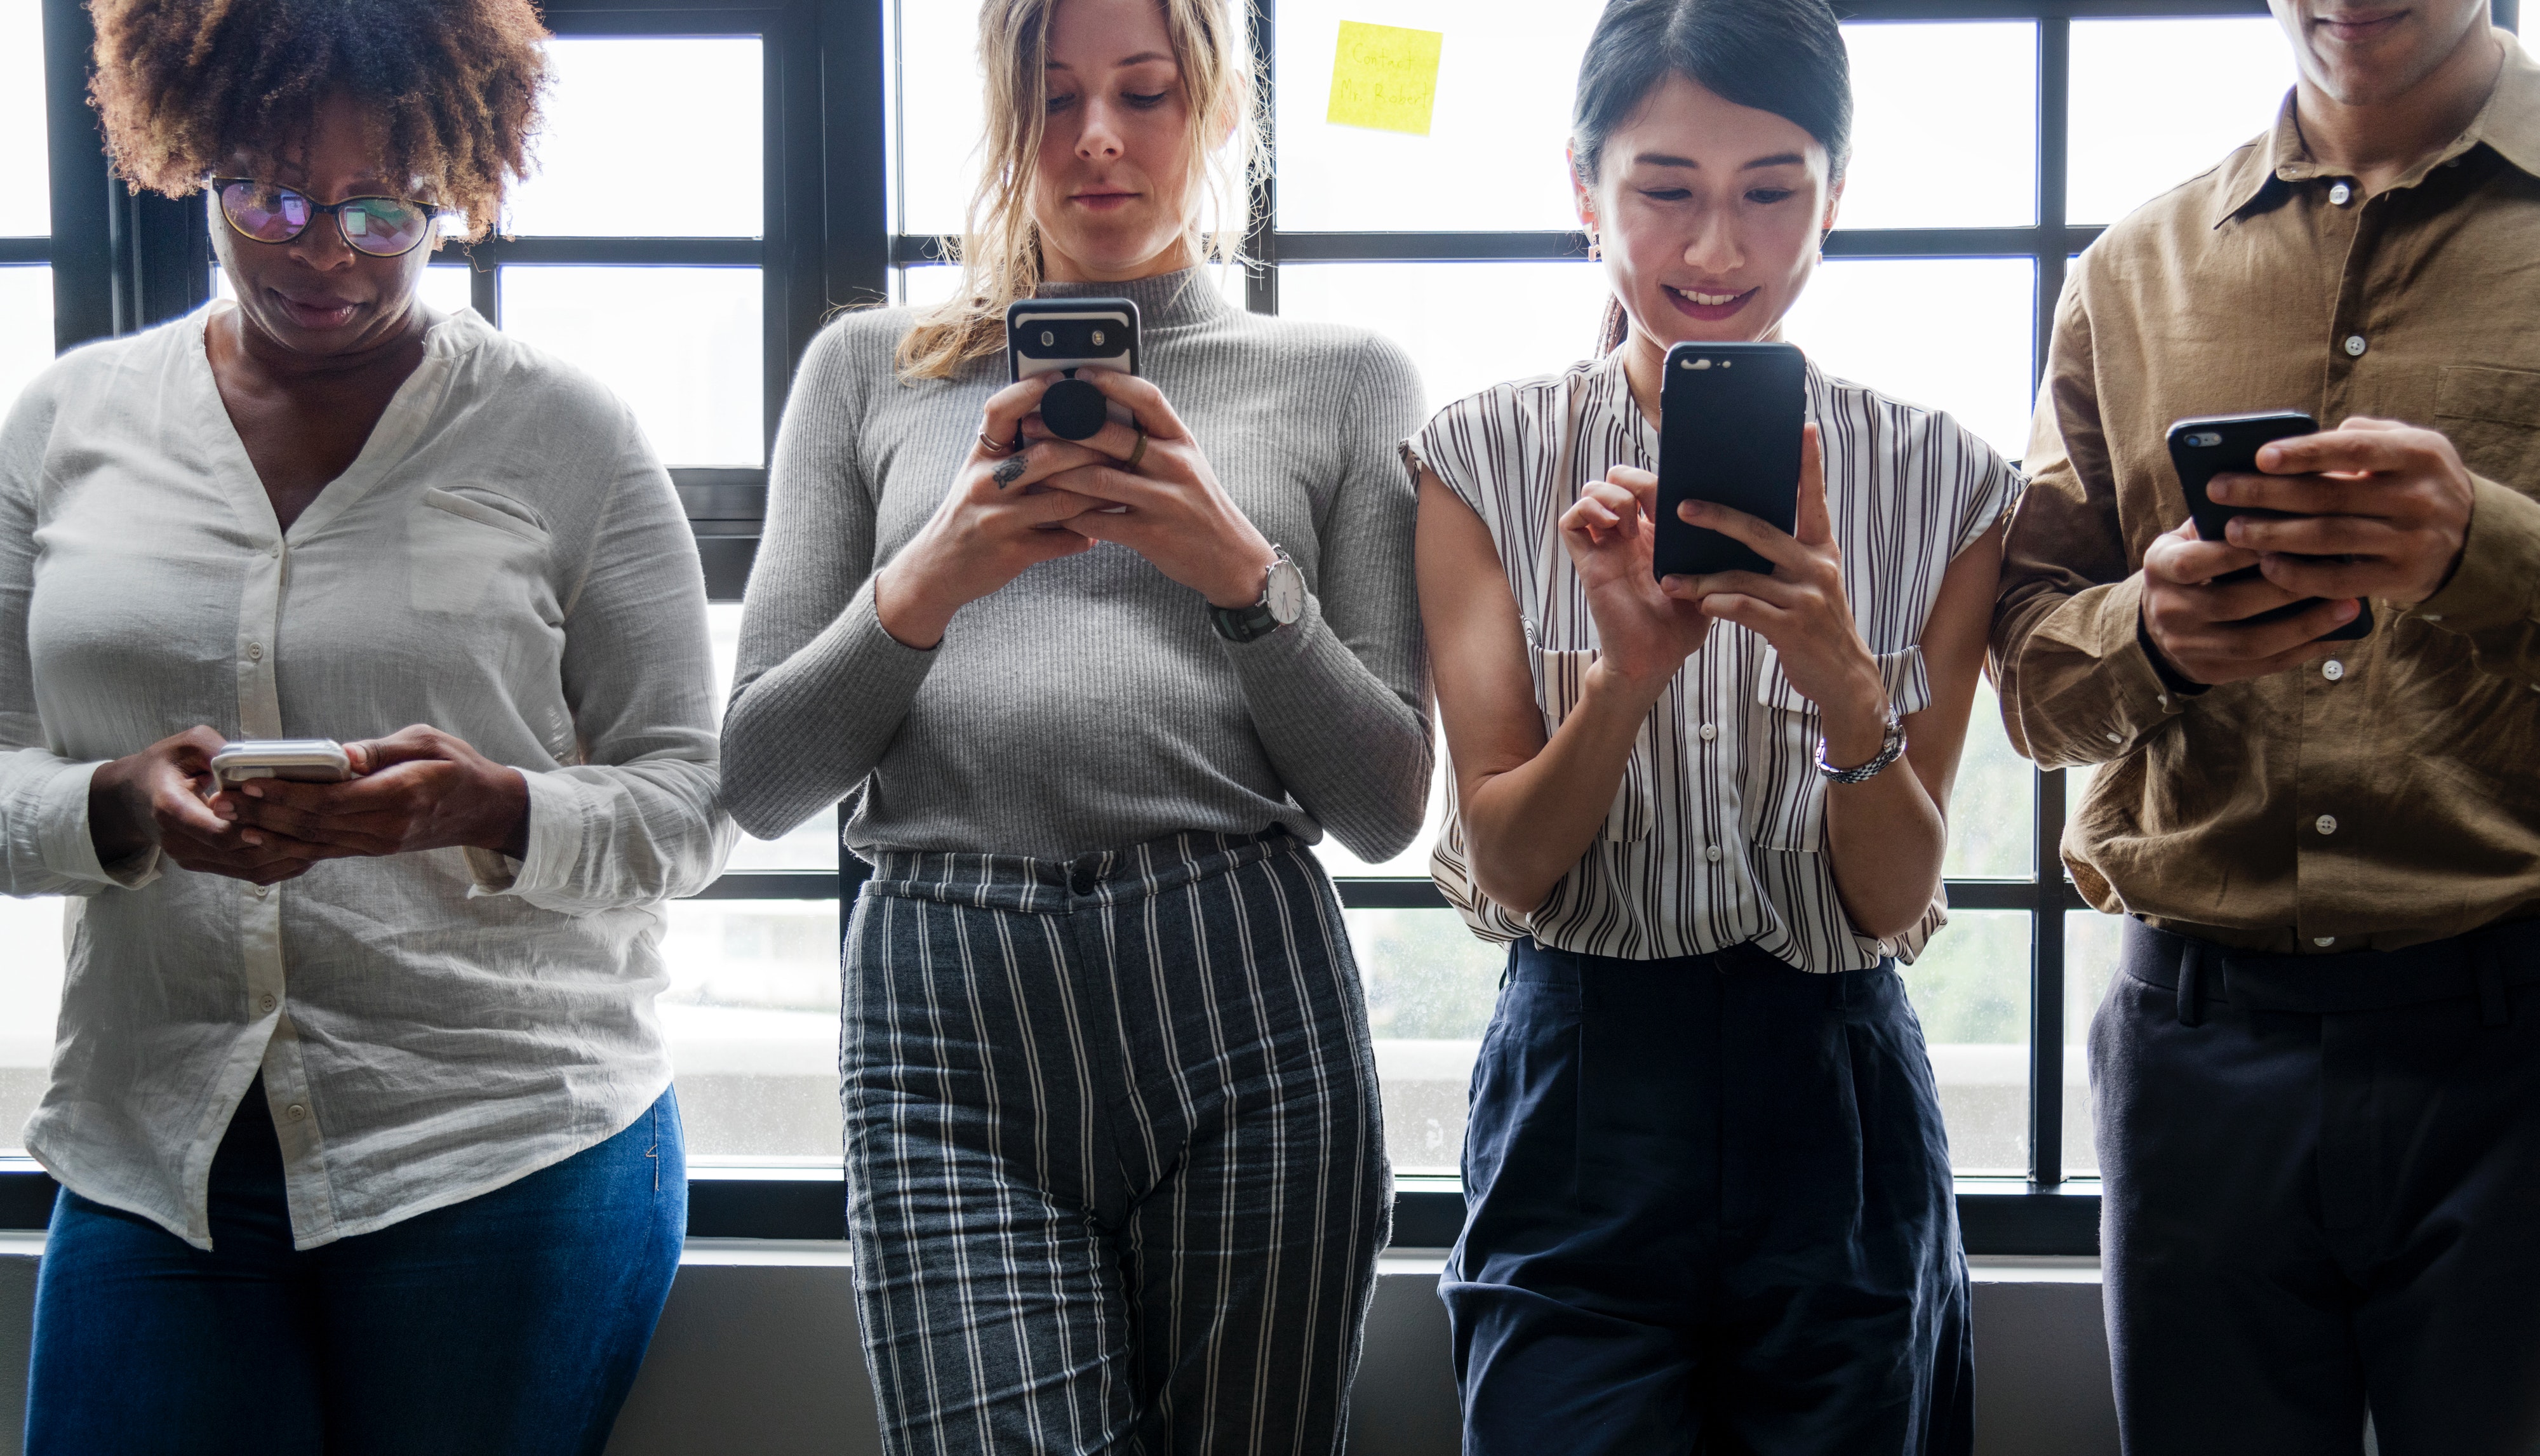
photography, event, drink